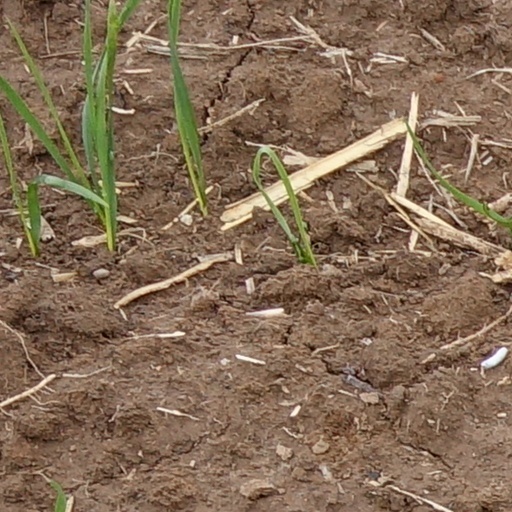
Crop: wheat